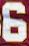
Number: 6